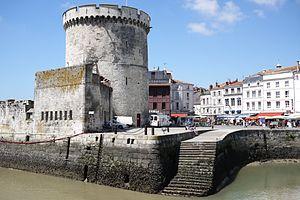
La Tour de la Chaîne et l' Escalier des Sardiniers à La Rochelle. En arrière plan on aperçoit la Place de la Chaîne et les restaurants. La Rochelle, Charente Maritime, France.
La tour de la Chaîne est, avec la tour Saint-Nicolas et la tour de la Lanterne, l'une des trois tours du front de mer de La Rochelle, et l'une des deux tours emblématiques du Vieux-Port, dont elle constitue la majestueuse porte d'entrée.